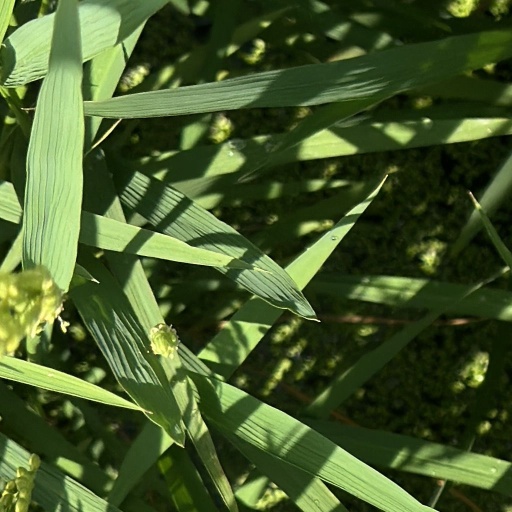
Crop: rice